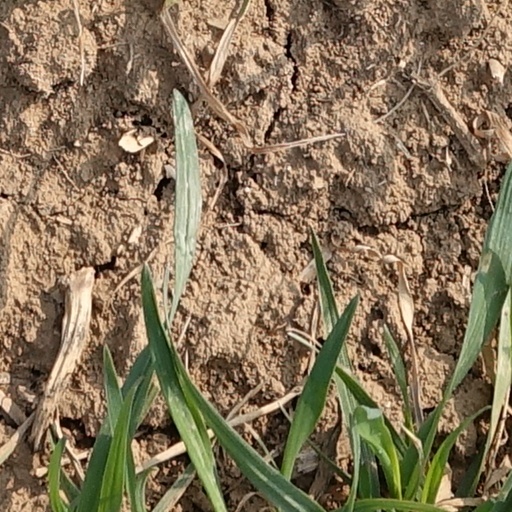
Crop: wheat